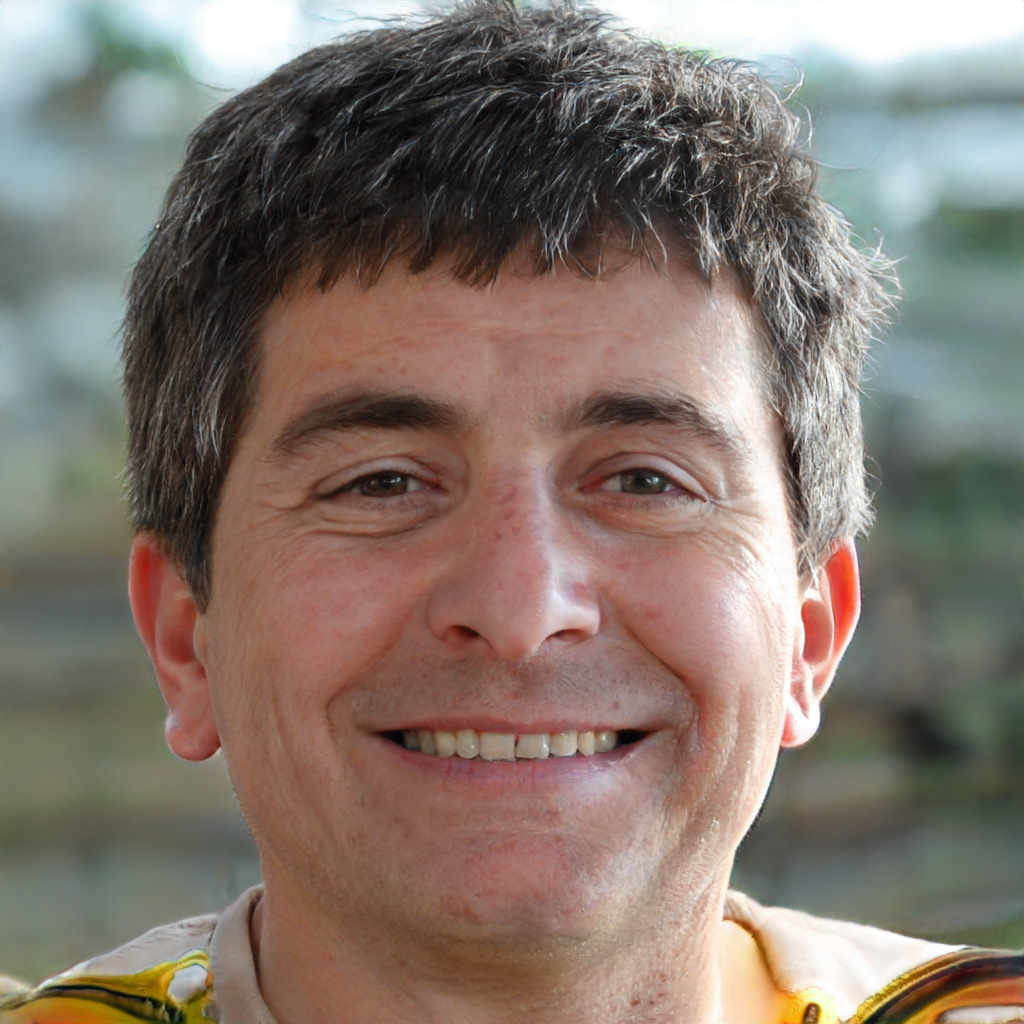
Label: No Watermark